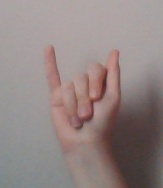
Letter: meem